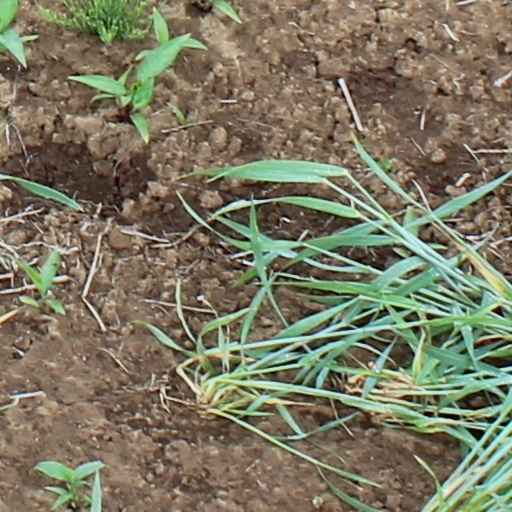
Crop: wheat